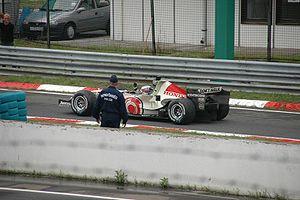
Le Grand Prix de Hongrie de Formule 1 2006 s'est disputé sur le Hungaroring le 6 août. L'épreuve a été remportée par Jenson Button dont c'était le premier succès en Grand Prix. Perturbée par la pluie, la course a en outre été marquée par les remontées puis les abandons de Fernando Alonso et Michael Schumacher.
Jenson Alexander Lyons Button né le 19 janvier 1980 à Frome dans le Somerset, est un pilote automobile britannique. Il dispute dix-sept saisons en Formule 1, de 2000 à 2016 et prend 305 départs. Il devient champion du monde en 2009, au volant d'une Brawn-Mercedes. Il est MBE depuis 2009,